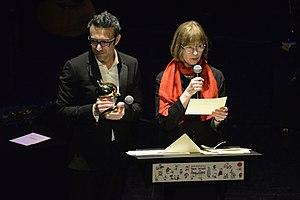
Stéphane Beaujean, directeur artistique du festival, et Posy Simmonds, présidente du jury, à la cérémonie de remise des prix au fr:Festival d'Angoulême 2017.
Posy Simmonds est une dessinatrice de presse, écrivaine et illustratrice de livres pour enfants et auteure de bande dessinée britannique.